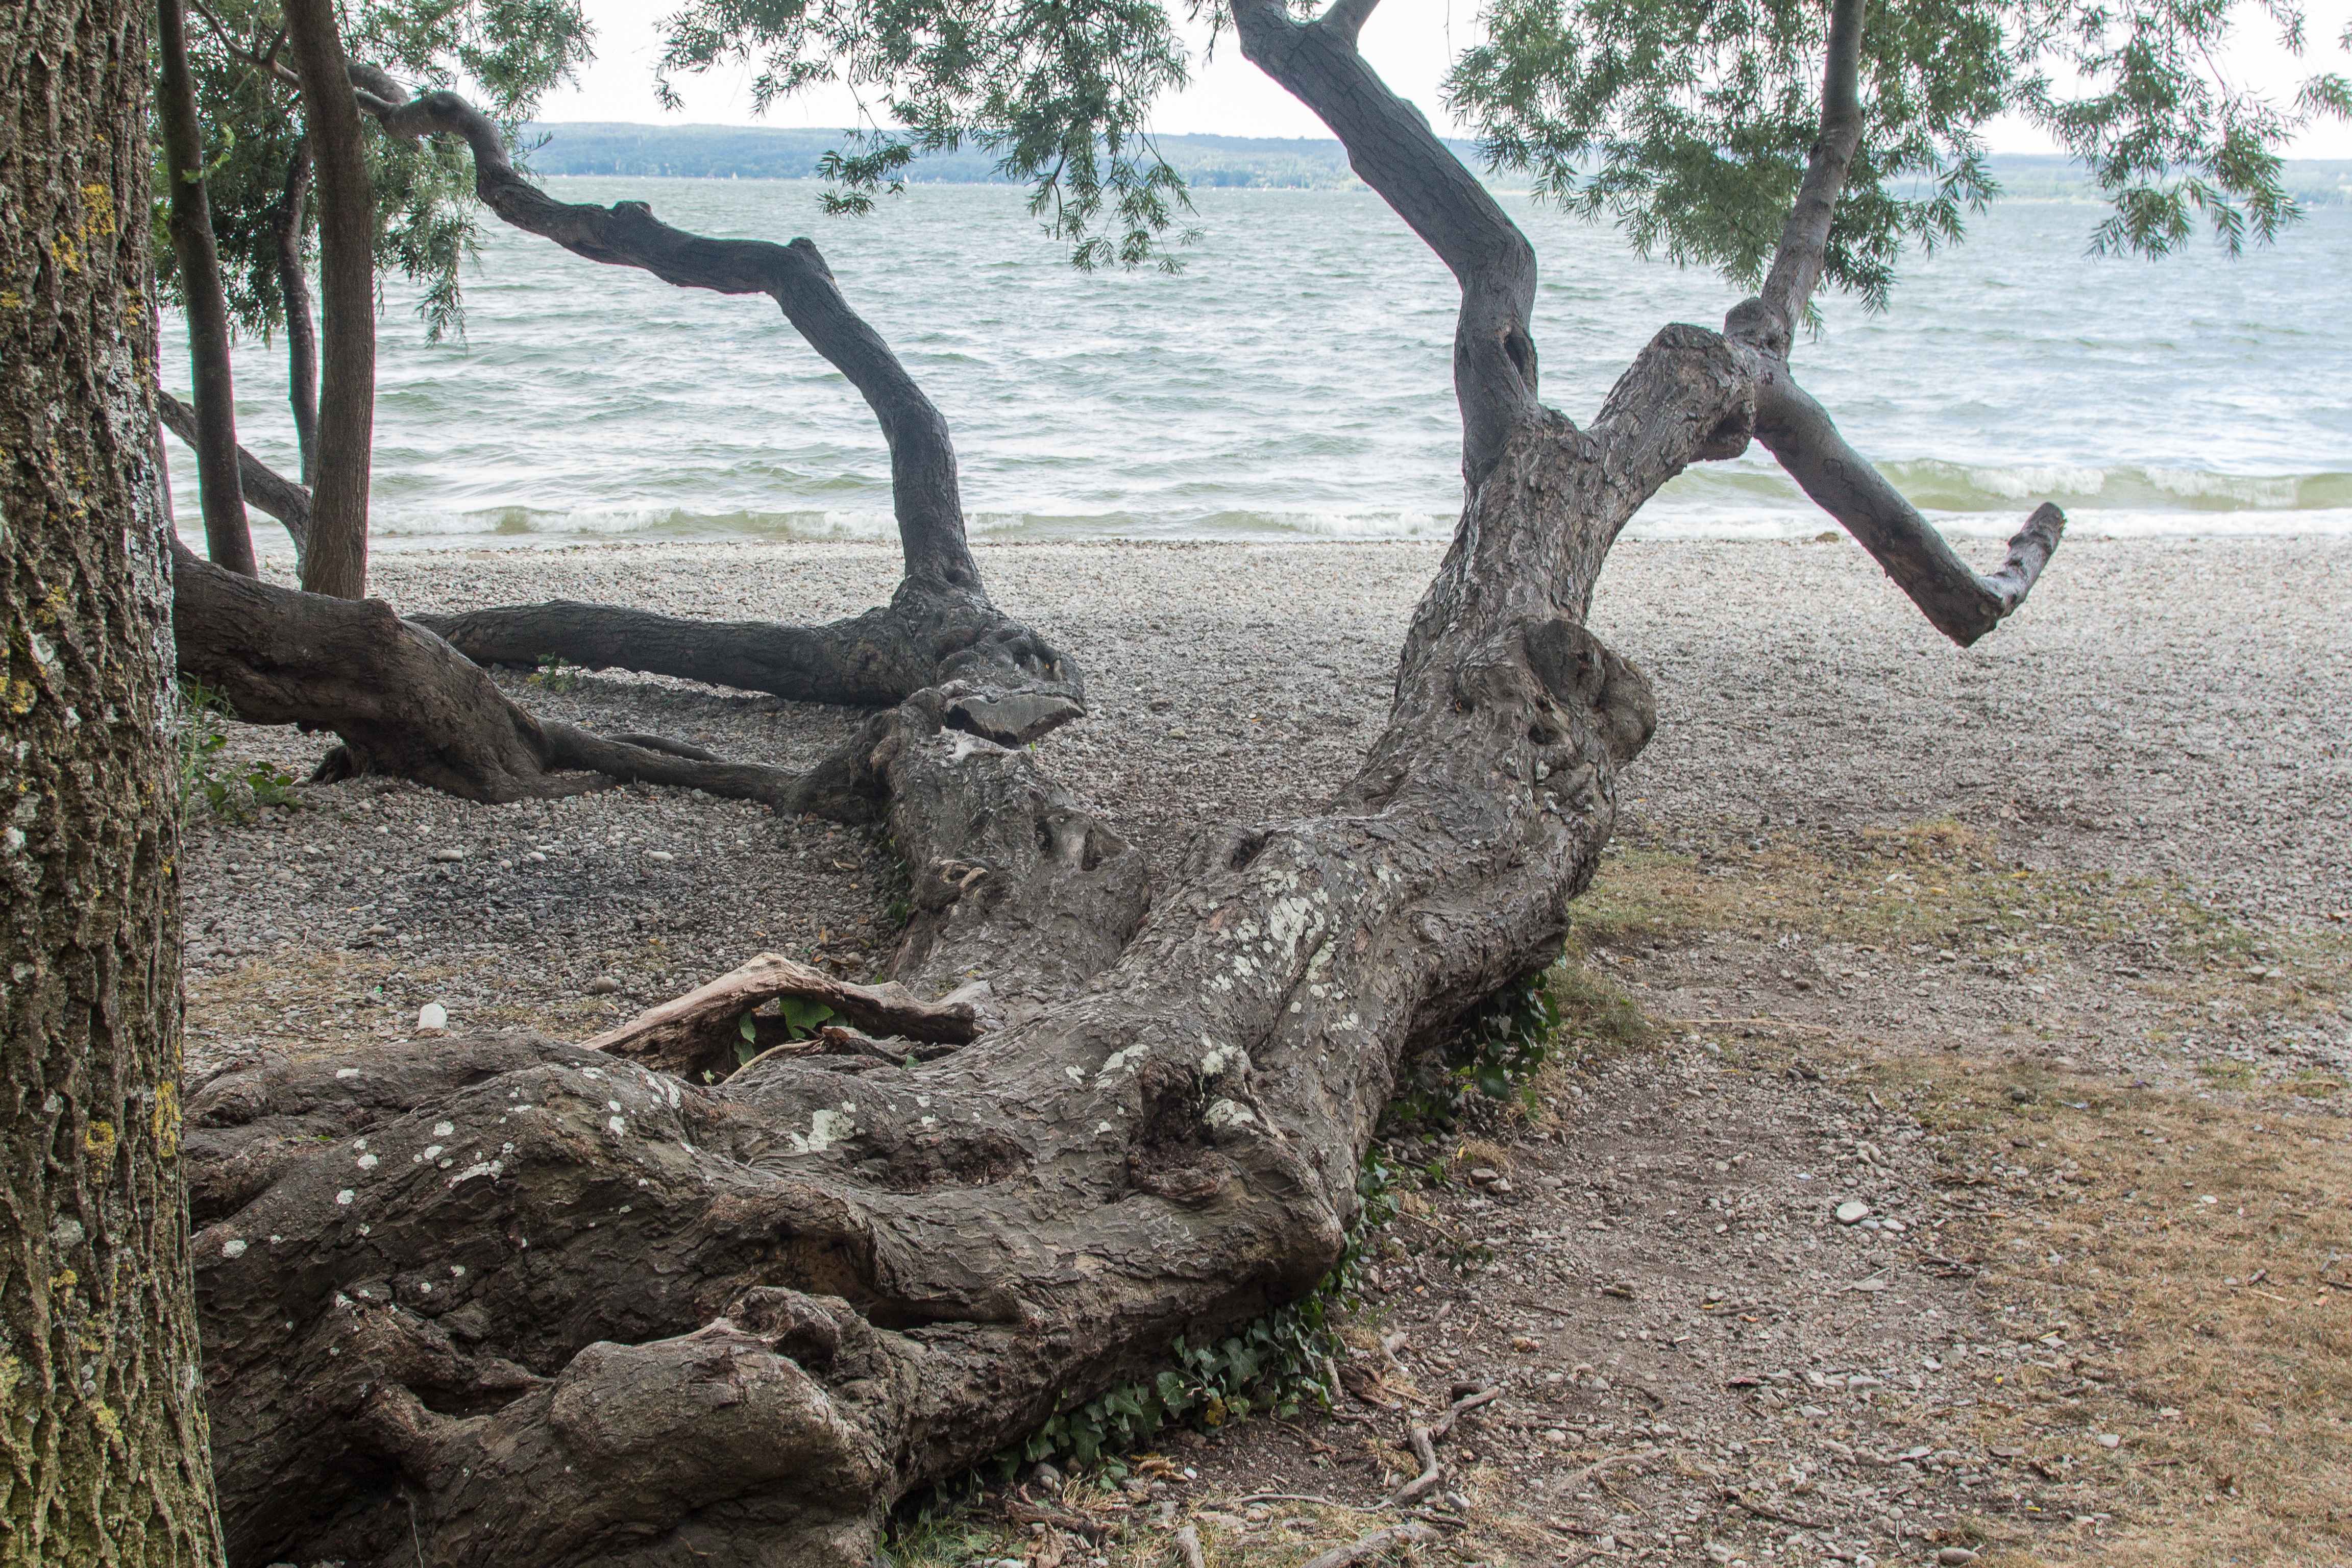
landscape, tree, water, nature, branch, plant, lake, trunk, park, woody plant, land plant